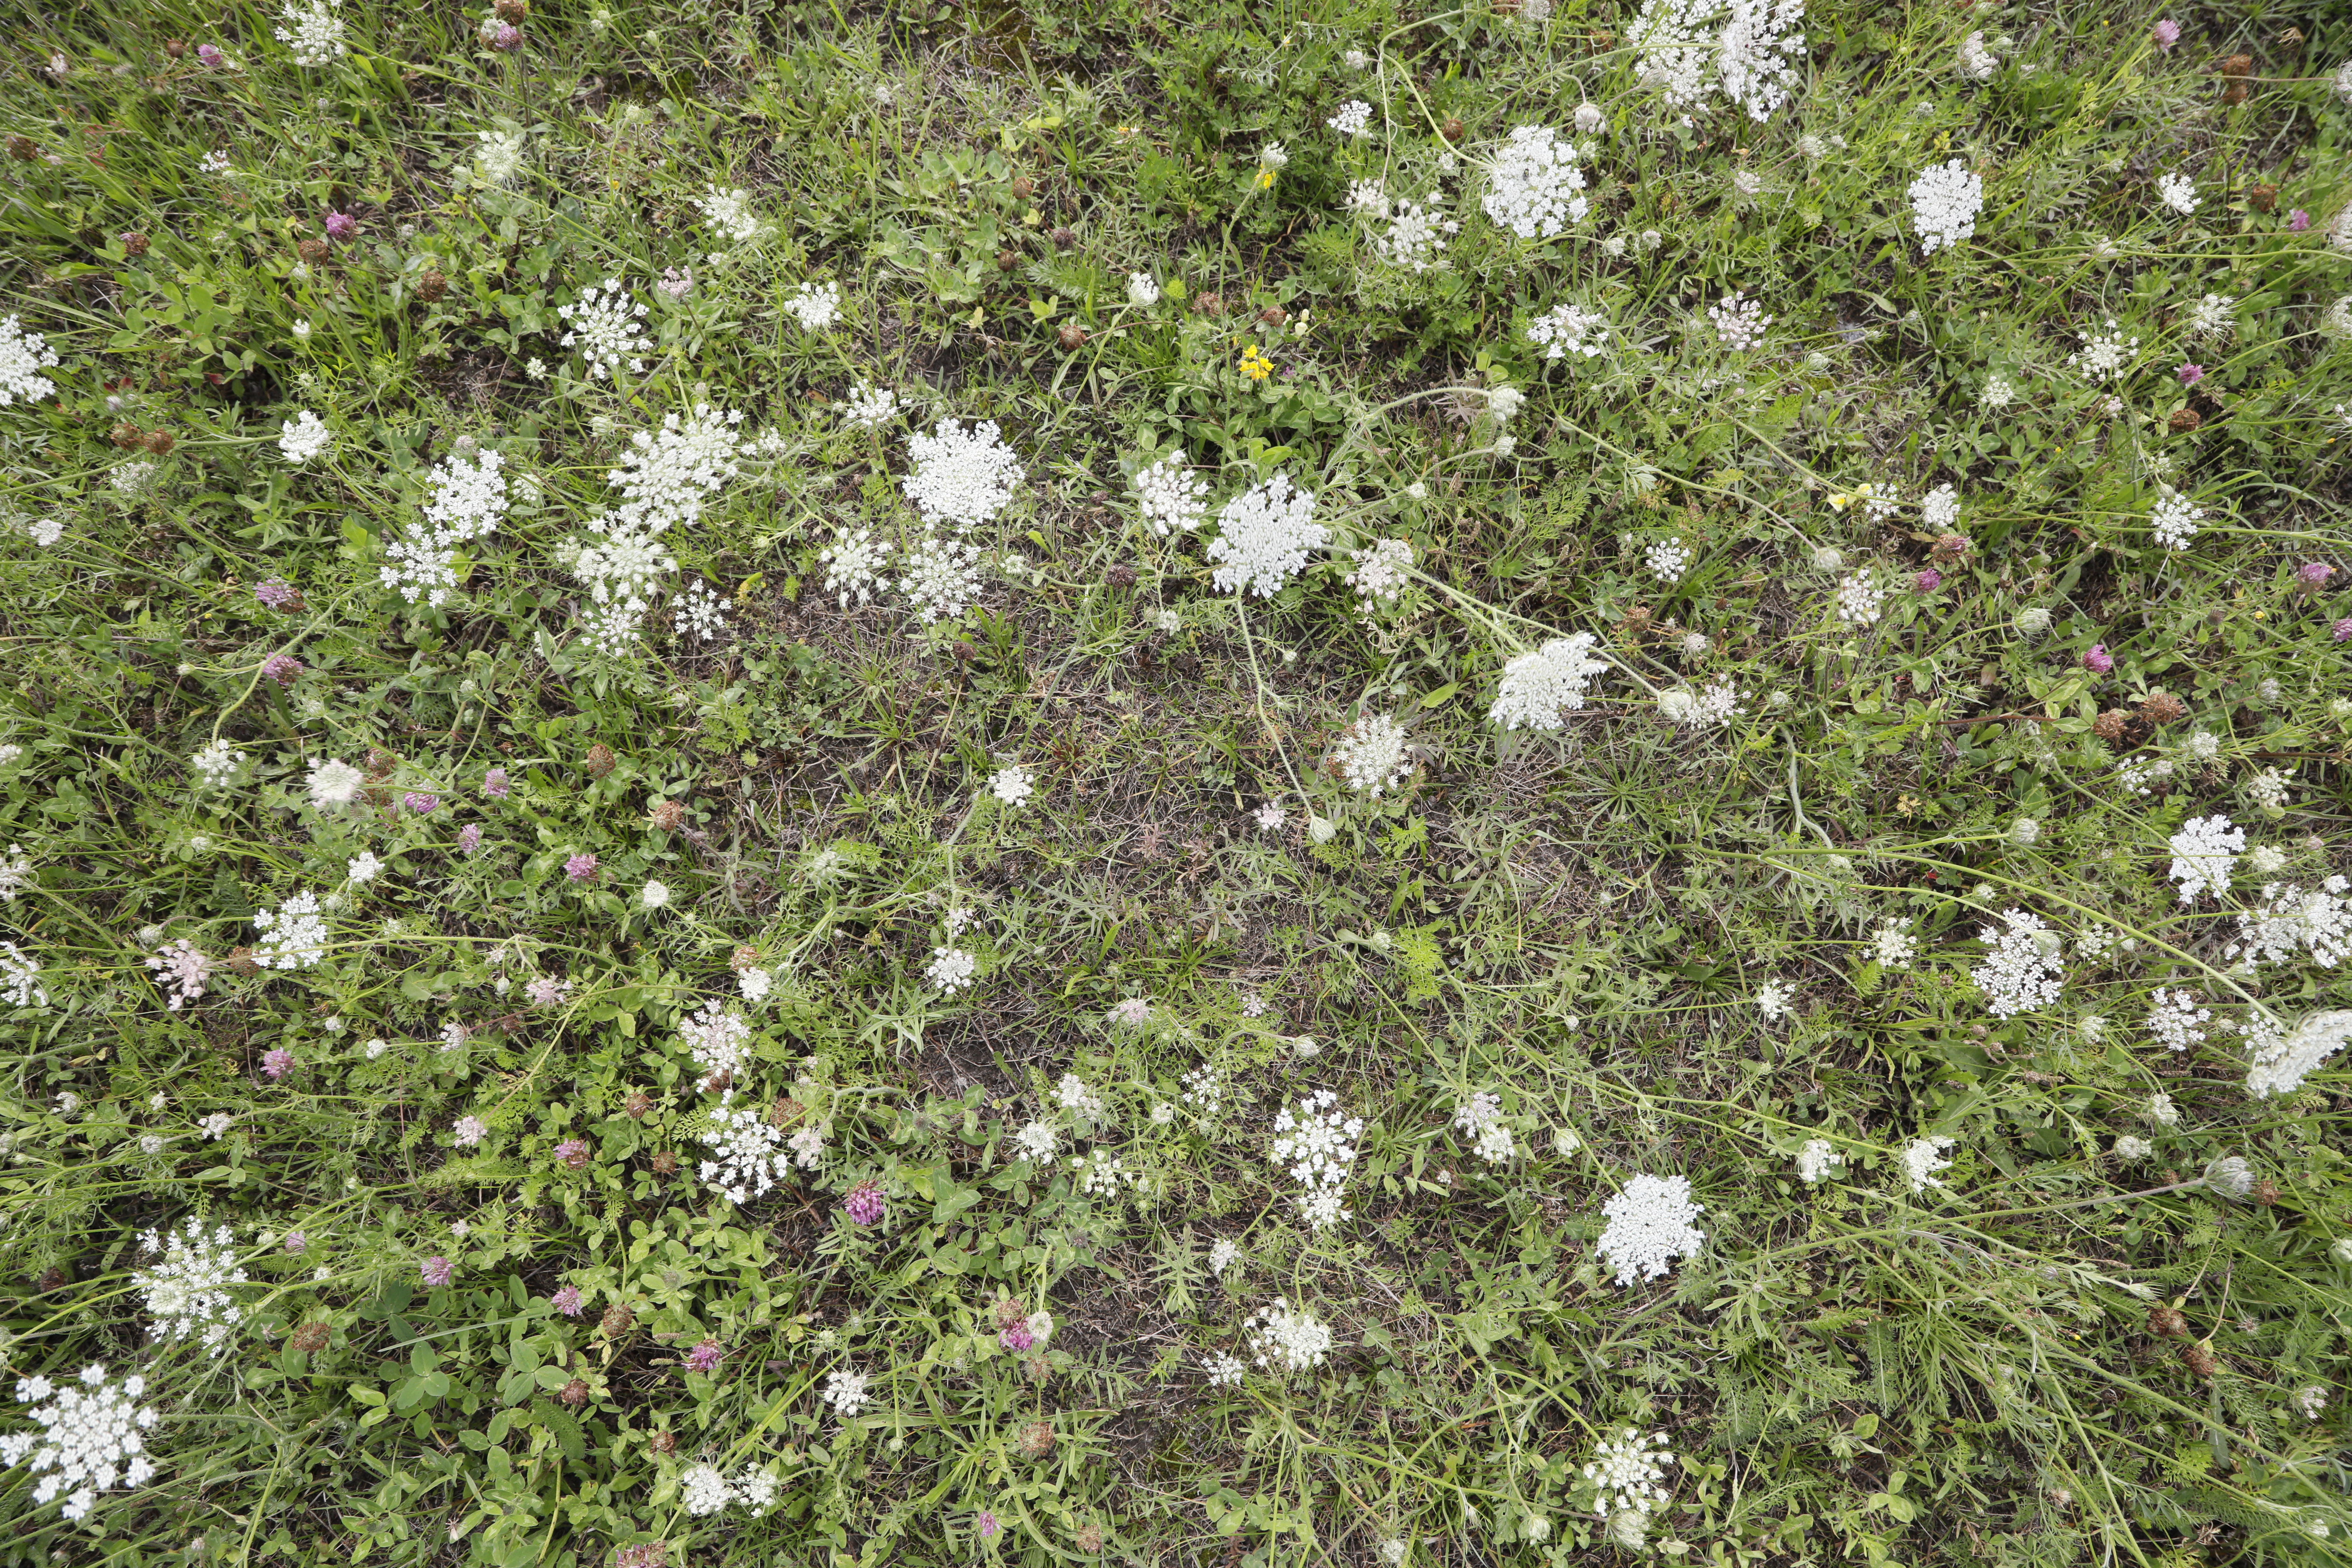
Plant species: Trifolium pratense, Lotus corniculatus , Linaria vulgaris, Daucus carota